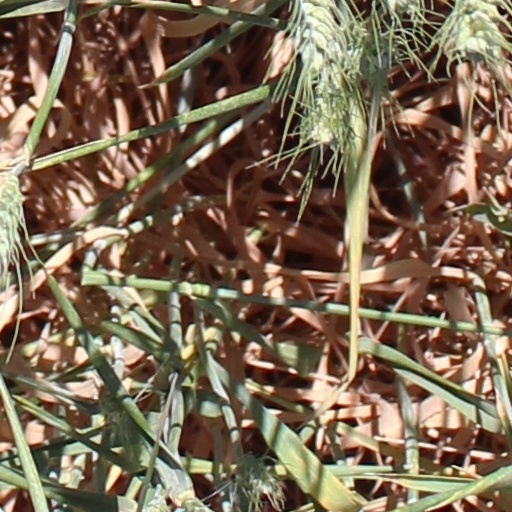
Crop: wheat